MicroFUN

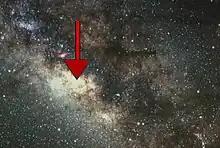
A Star with an Orbiting Planet Discovered via Microlensing at the Center of the Milky Way in 1991.

Gravitational lensing is an effect of Albert Einstein's general relativity, which says that all matter bends light that passes by it. Strong gravitational lensing drastically alters the shape of an object on the sky; weak gravitational lensing slightly alters the shape of the object; and gravitational microlensing alters only the brightness of the object, instead of its shape. Gravitational lensing in general, and especially microlensing, has had a vast impact on astronomy, specifically in the search for extrasolar planets.